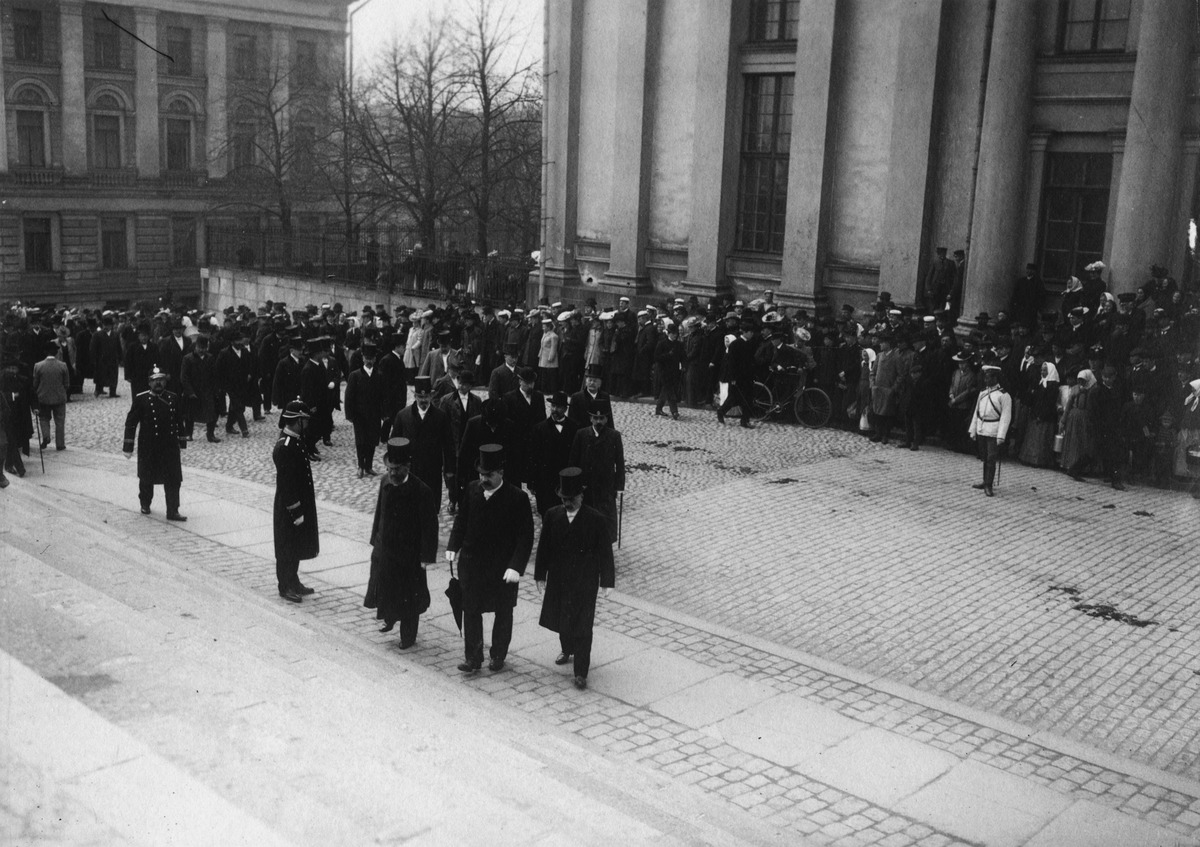
Ensimmäisten yksikamaristen valtiopäivien avajaiset 25
sisällön kuvaus: Ensimmäisten yksikamaristen valtiopäivien avajaiset 25.5.1907.  Kansanedustajat menossa

Unioninkadulla Nikolainkirkkoon (Tuomiokirkko) mustavalkoinen
Kuvaaja: Brander, Signe, valokuvaaja
Ajankohta: kuvausaika 25.05.1907
Paikka: Suomi, Uusimaa, Helsinki, Kruununhaka Helsinki, Unioninkatu 39
Aiheet: valtiopäivät, kaupunkiväestö, kansanedustajat